Juan Carlos (footballer, born 1987)

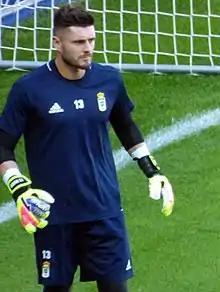
Juan Carlos with Oviedo in 2017

Juan Carlos Sánchez Martínez (born 27 July 1987), known as Juan Carlos, is a Spanish professional footballer who plays as a goalkeeper.